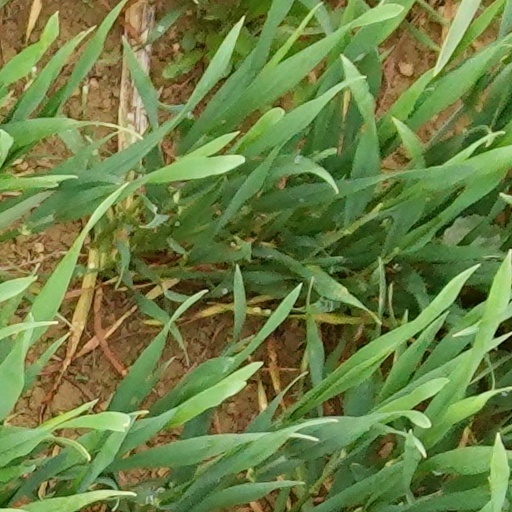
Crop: wheat